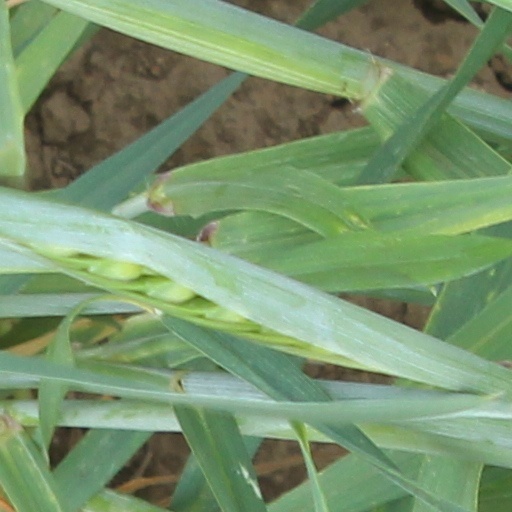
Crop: wheat